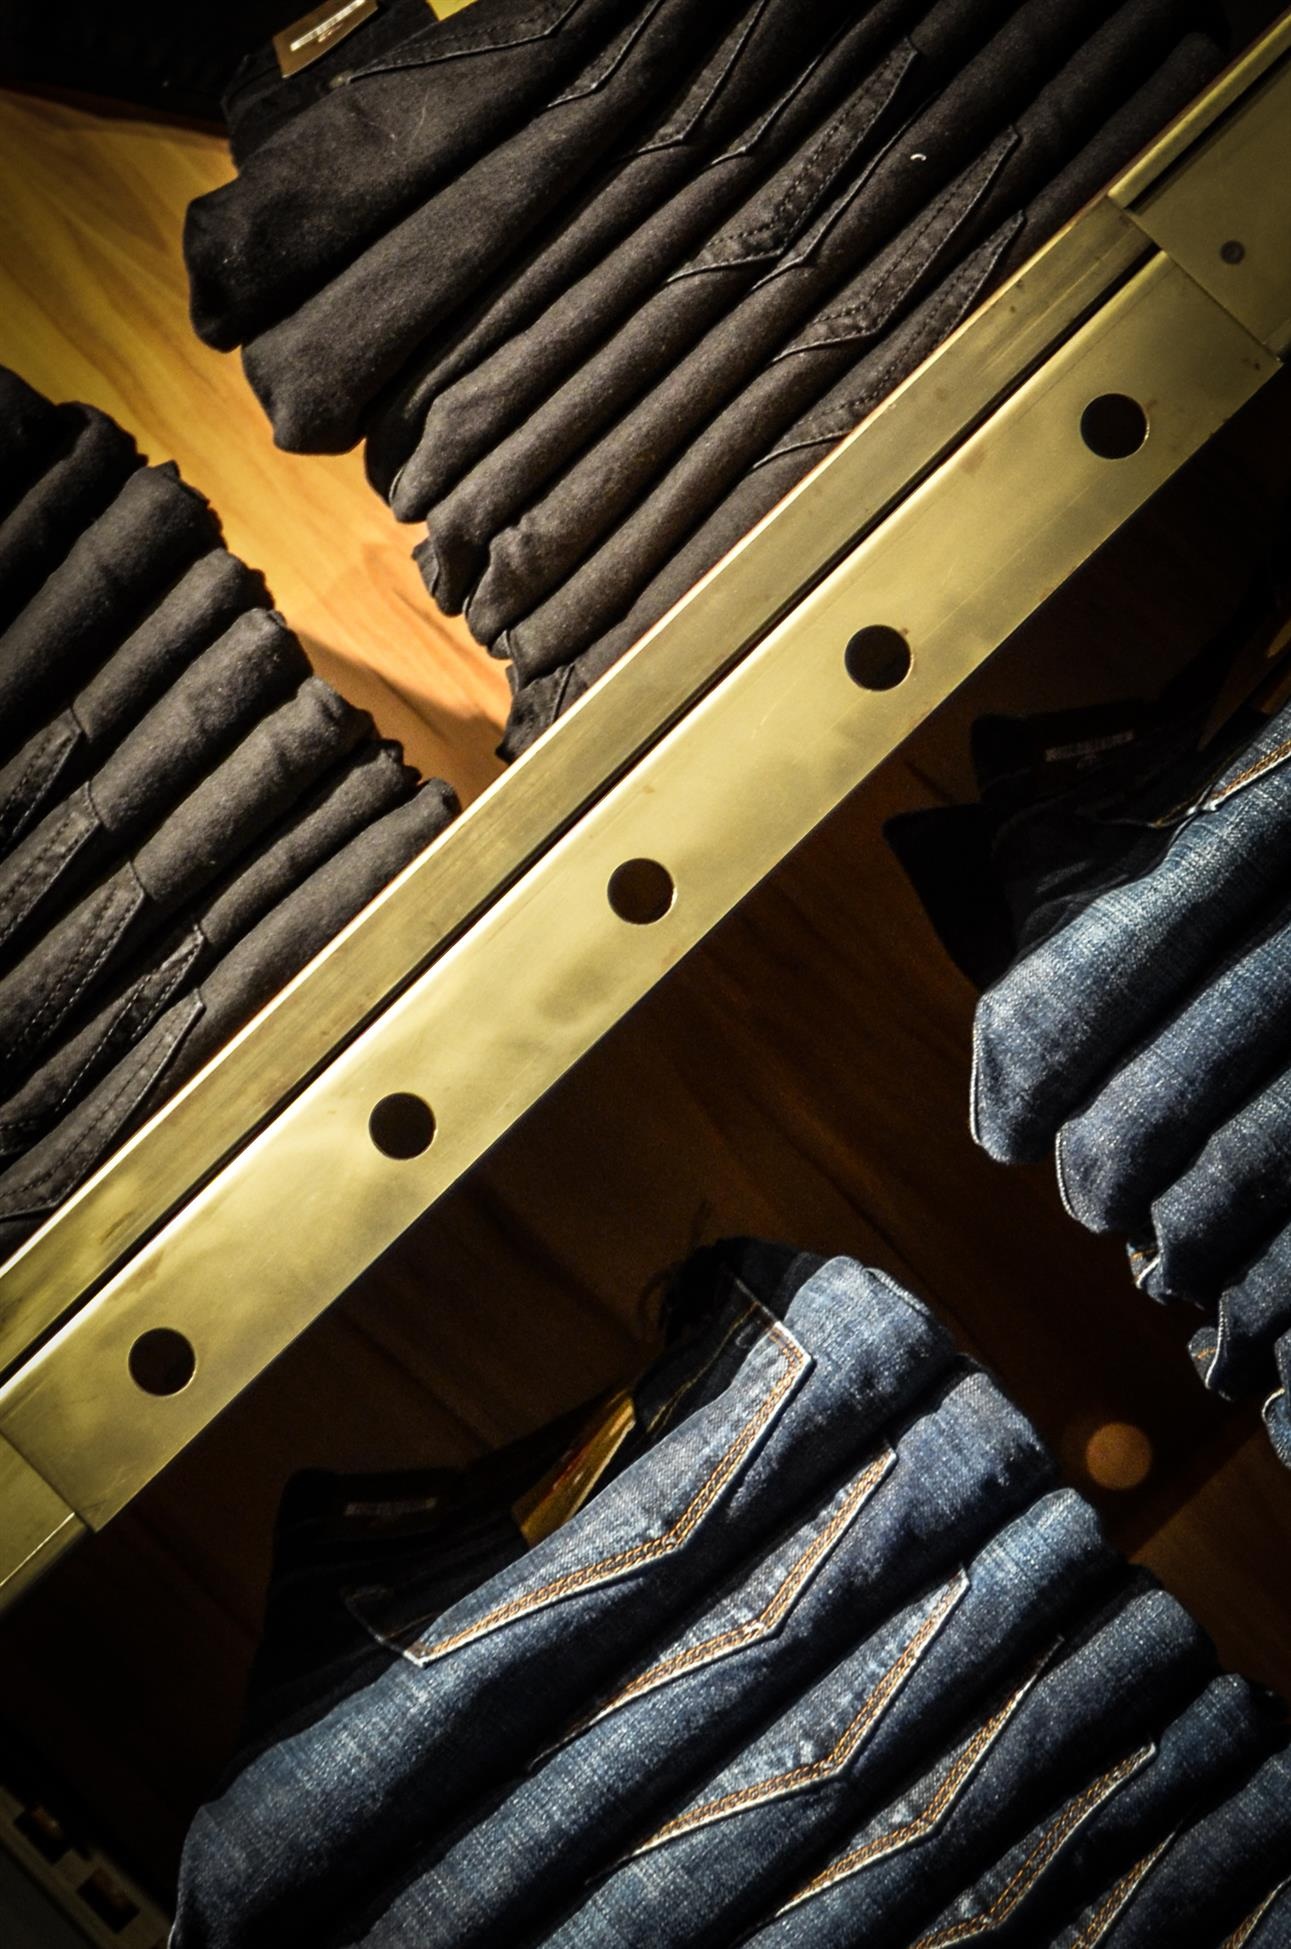
shop, jeans, shelf, blue, business, clothing, shopping, tire, bumper, pants, buy, exhibition, clothes, firearm, automotive exterior, automotive tire